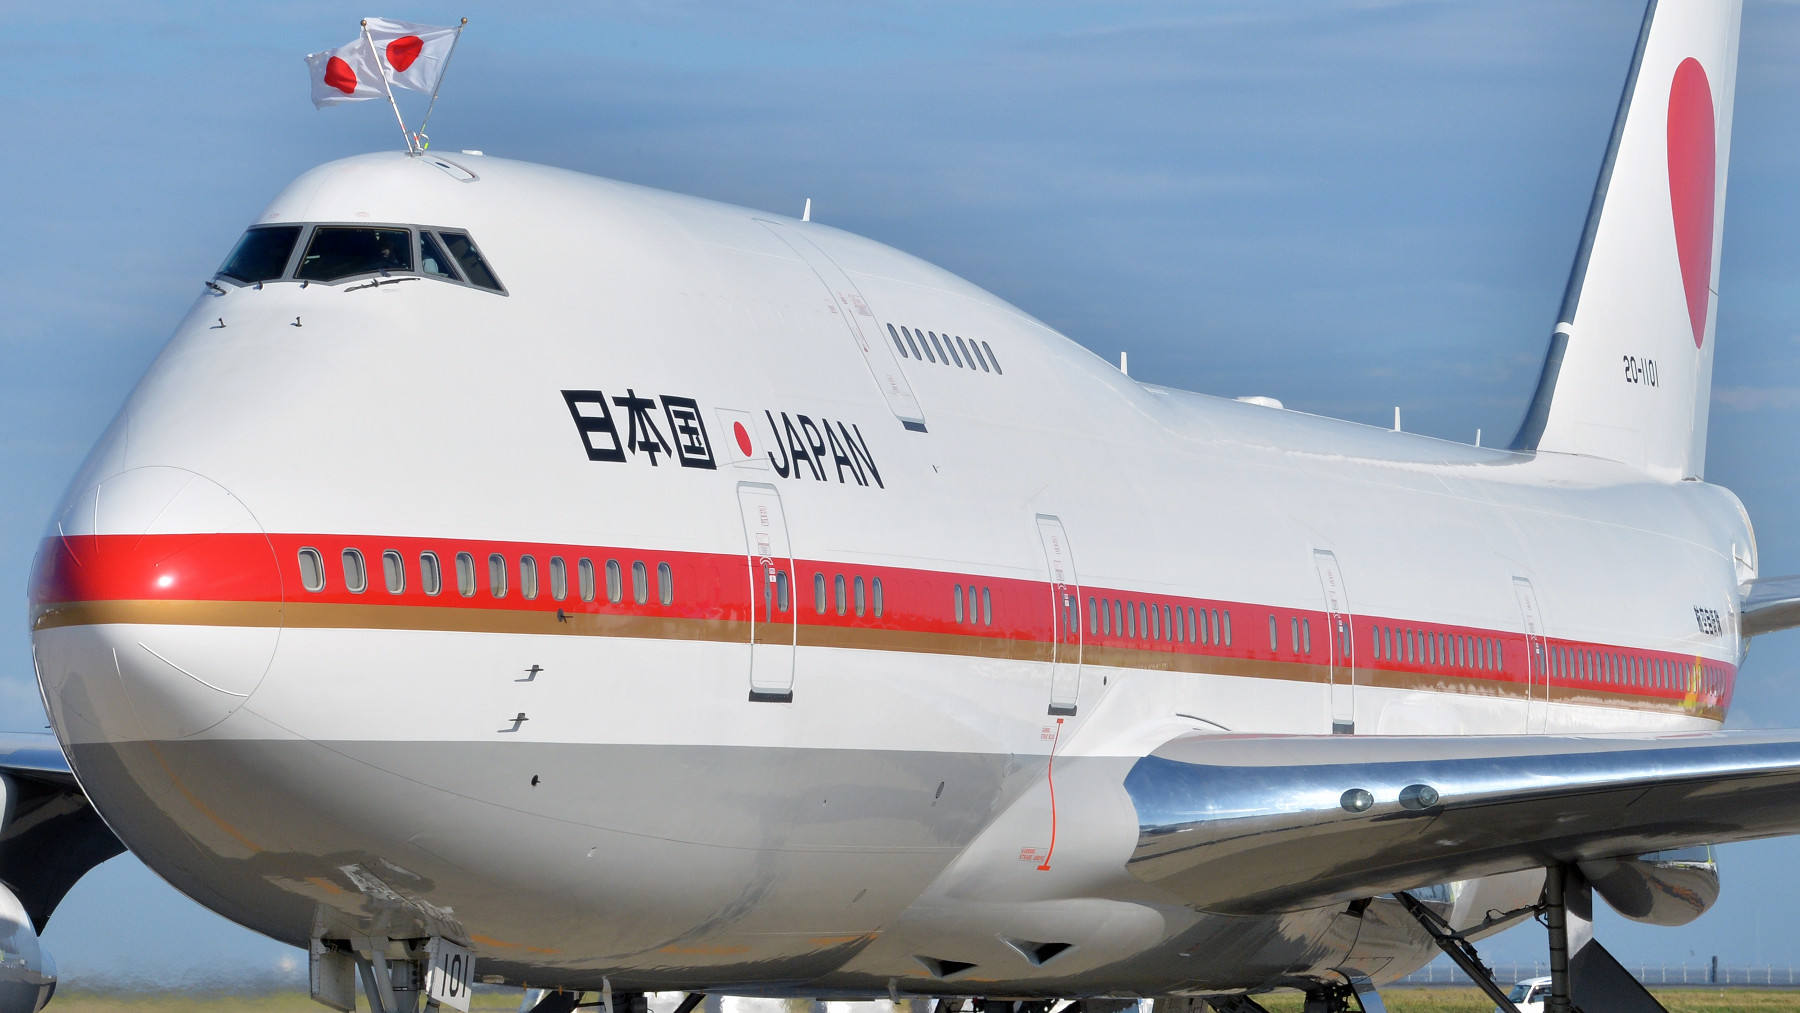
Vehicle type: Planes